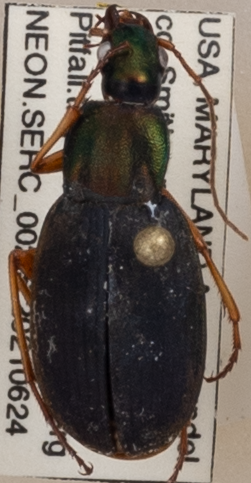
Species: Chlaenius aestivus
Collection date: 2021-06-24
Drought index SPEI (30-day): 0.39
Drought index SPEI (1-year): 2.09
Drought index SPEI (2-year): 1.28